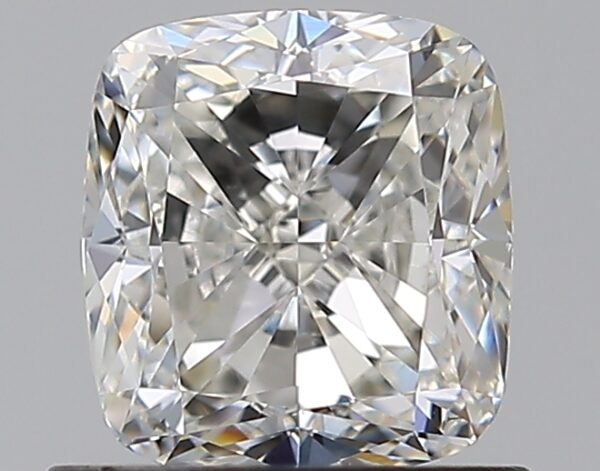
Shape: cushion
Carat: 1.01
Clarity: VS2
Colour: H
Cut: EX
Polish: EX
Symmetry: VG
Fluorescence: M
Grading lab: GIA
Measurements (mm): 5.72 x 5.3 x 3.68